Jean-Nicolas-Louis Durand

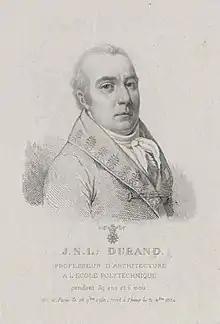
Jean-Nicolas-Louis Durand

Jean-Nicolas-Louis Durand (Paris, 18 September 1760 – Thiais, 31 December 1834) was a French author, teacher and architect. He was an important figure in Neoclassicism, and his system of design using simple modular elements anticipated modern industrialized building components. Having spent periods working for the architect Étienne-Louis Boullée and the civil engineer Jean-Rodolphe Perronet, he became a Professor of Architecture at the École Polytechnique in 1795.